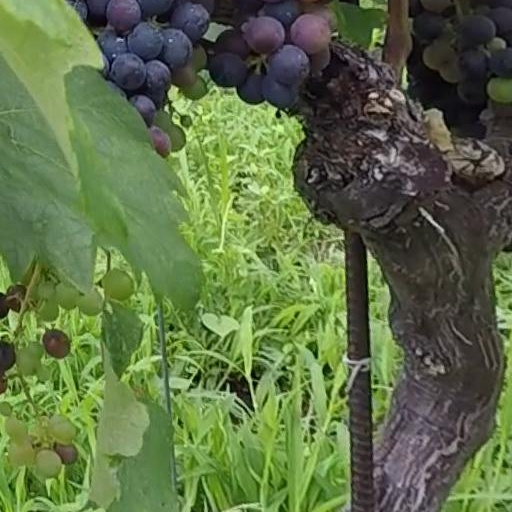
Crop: grape